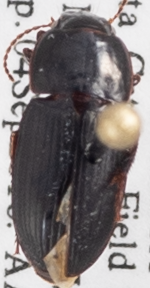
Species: Harpalus opacipennis
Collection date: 2018-09-04
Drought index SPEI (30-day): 0.03
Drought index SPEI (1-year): -0.142
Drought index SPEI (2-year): -0.492